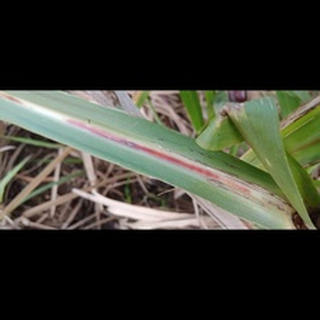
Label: sugarcane_red_rot